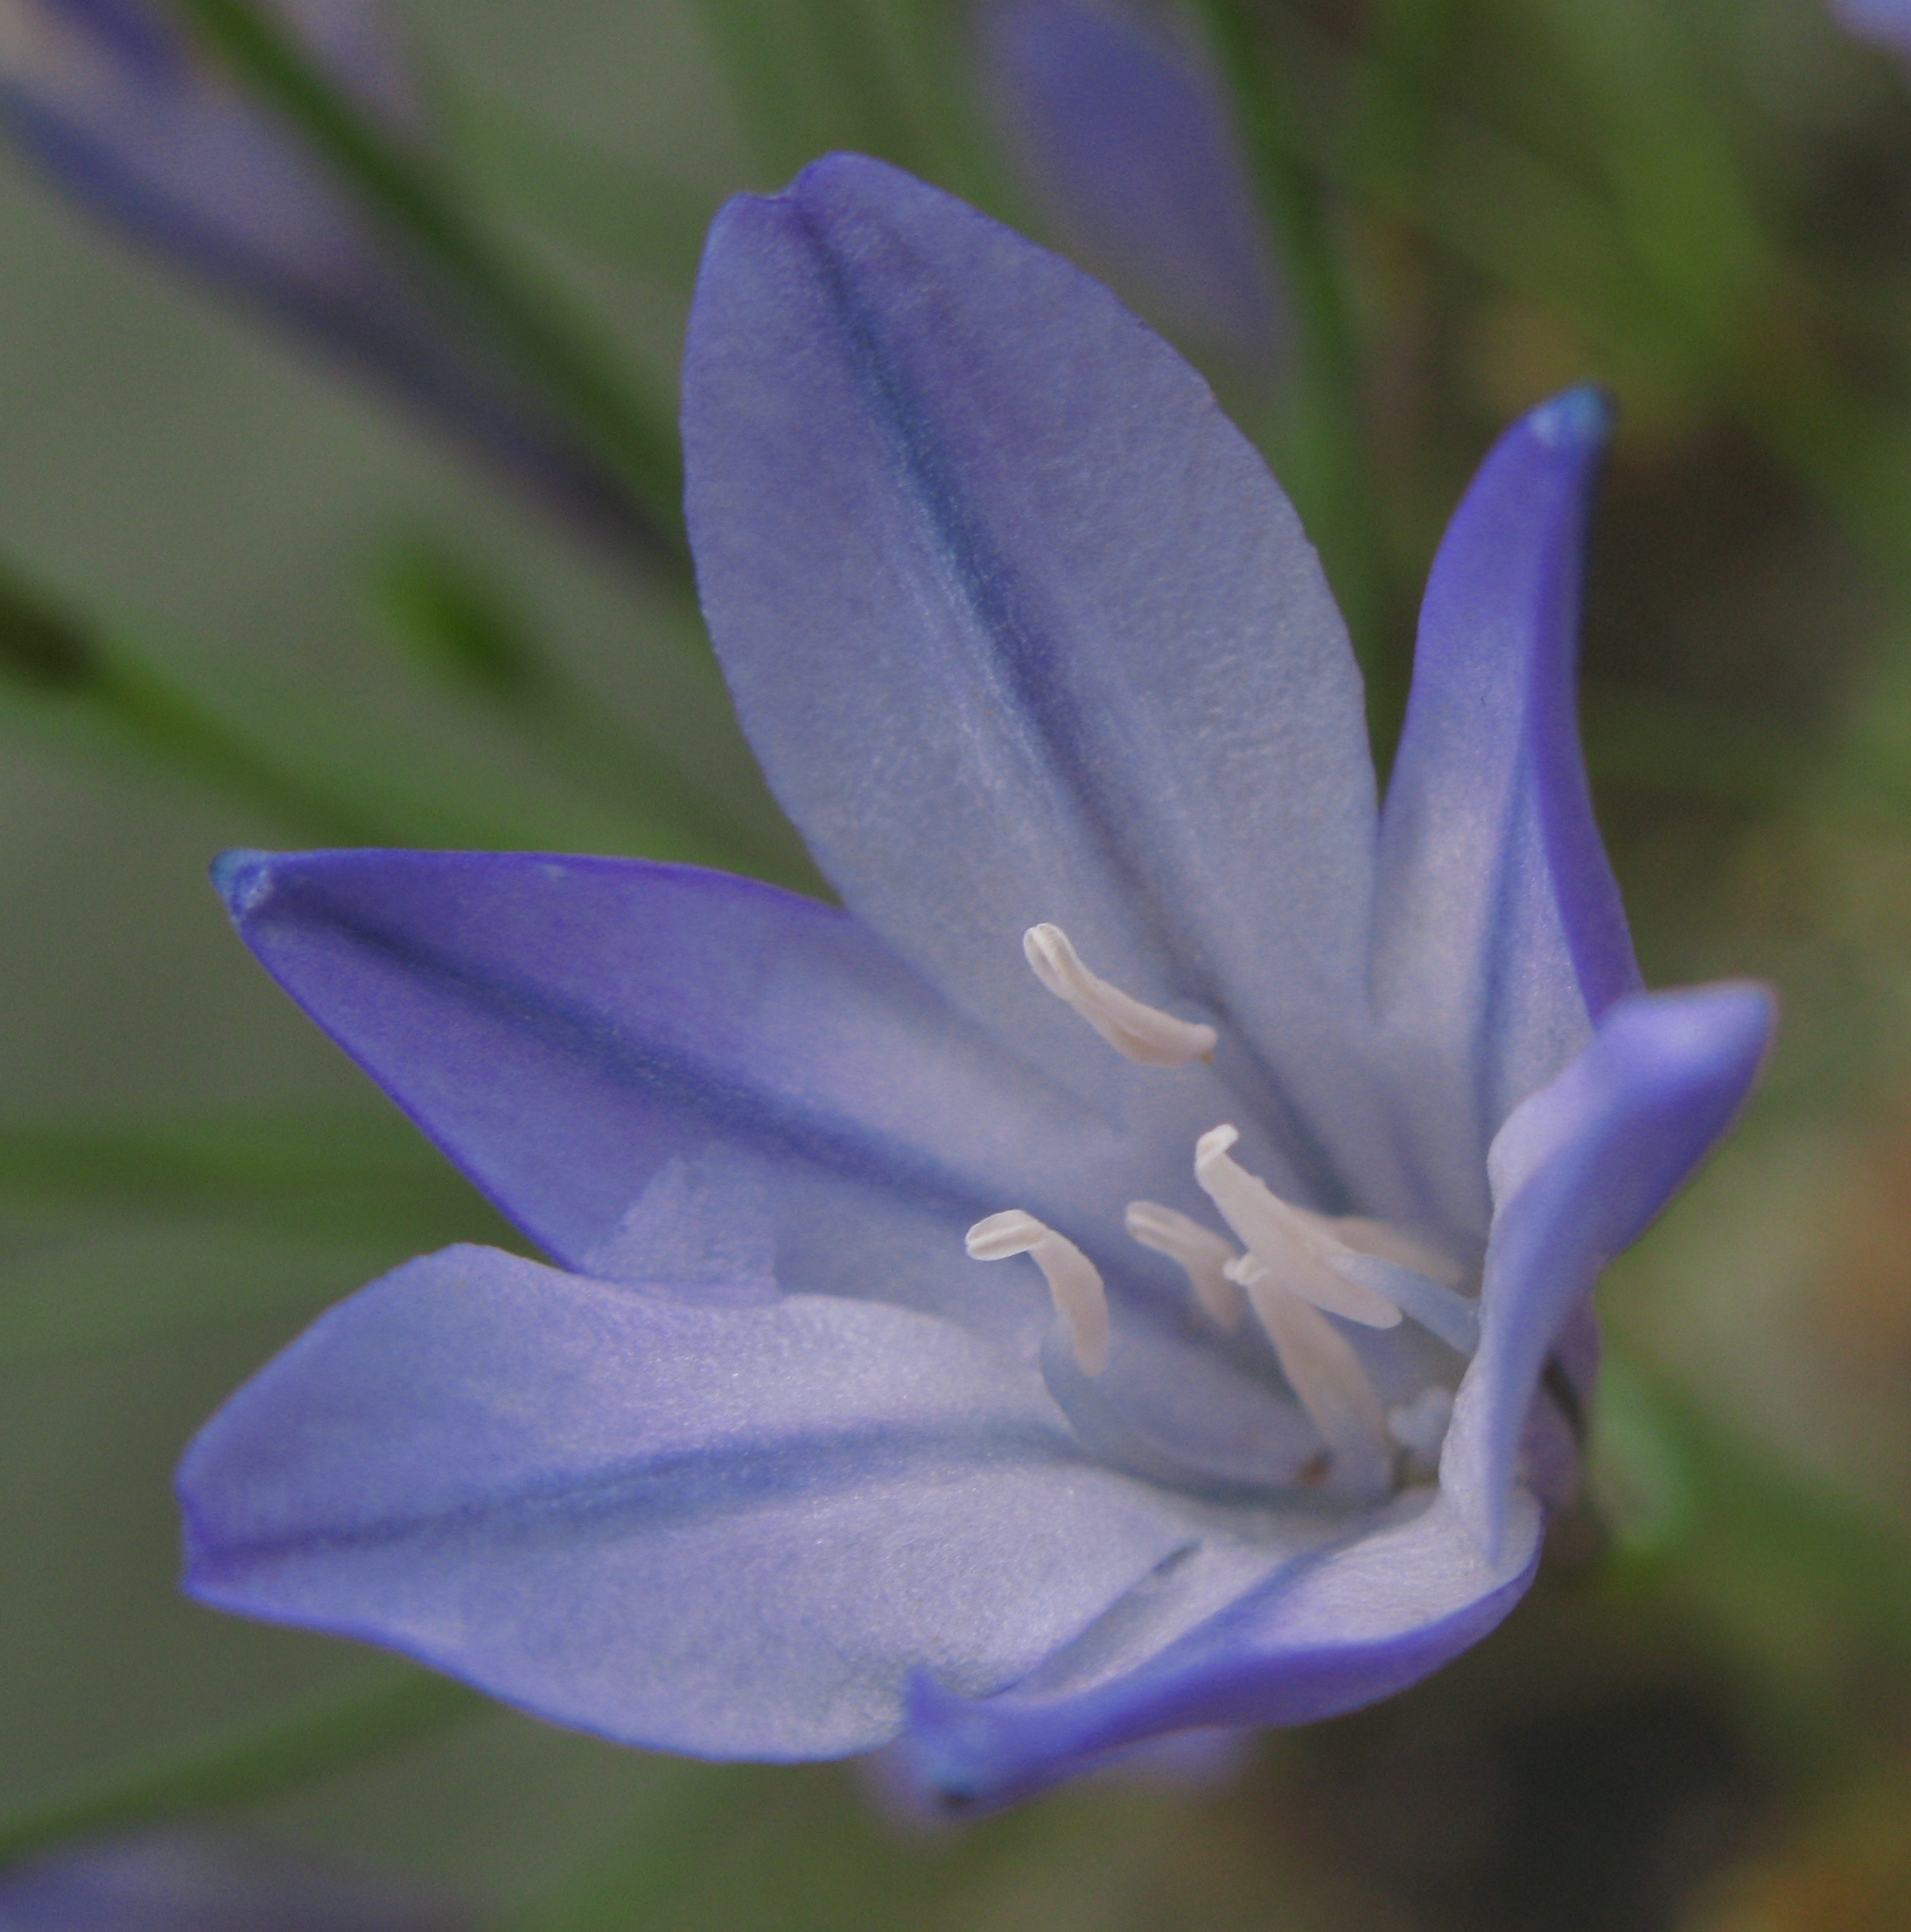
nature, blossom, plant, flower, purple, petal, wild, high, botany, blue, flora, california, wildflower, close up, face, pretty, hires, hyacinth, hi, res, g7, themacrogroup, macro photography, peduncularis, brodiaea, triteleia, longrayed, flowering plant, bellflower family, harebell, plant stem, land plant